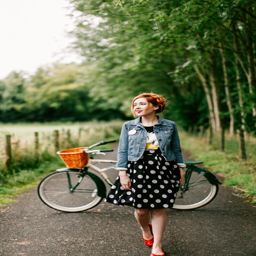
outfit ideas : pair with garment and textile